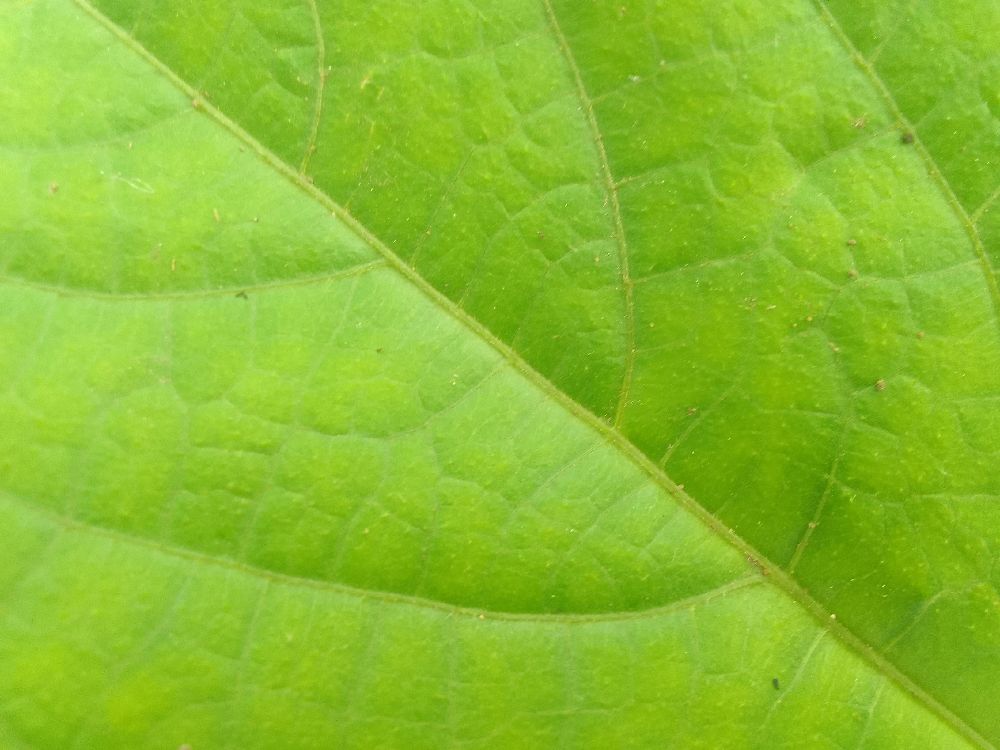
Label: healthy